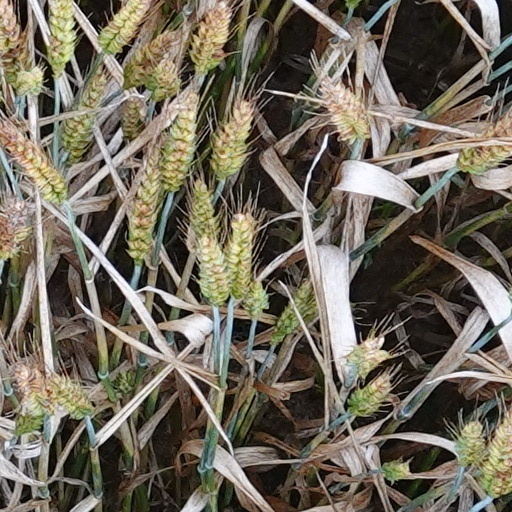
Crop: wheat